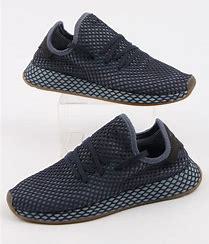
Brand: Adidas
Model: Deerupt Runner